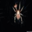
Label: spider